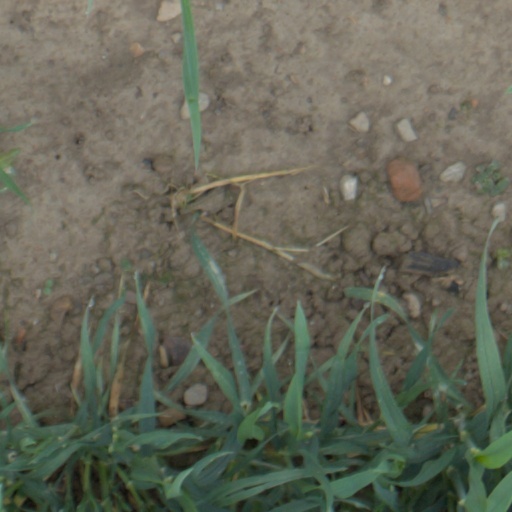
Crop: wheat